Ricky Sanders

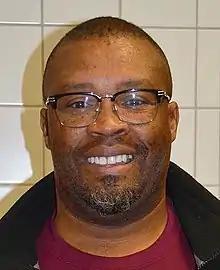
Sanders in 2018

Ricky Wayne Sanders (born August 30, 1962) is an American former professional football player who was a wide receiver for 12 seasons from 1983 to 1994, two with the United States Football League (USFL)'s Houston Gamblers and 10 in the National Football League (NFL) (eight seasons with the Washington Redskins and two with the Atlanta Falcons). He played running back, safety, and place kicker (on kickoffs) as a three-year letterman for Belton High School in Belton, Texas and broke five records.